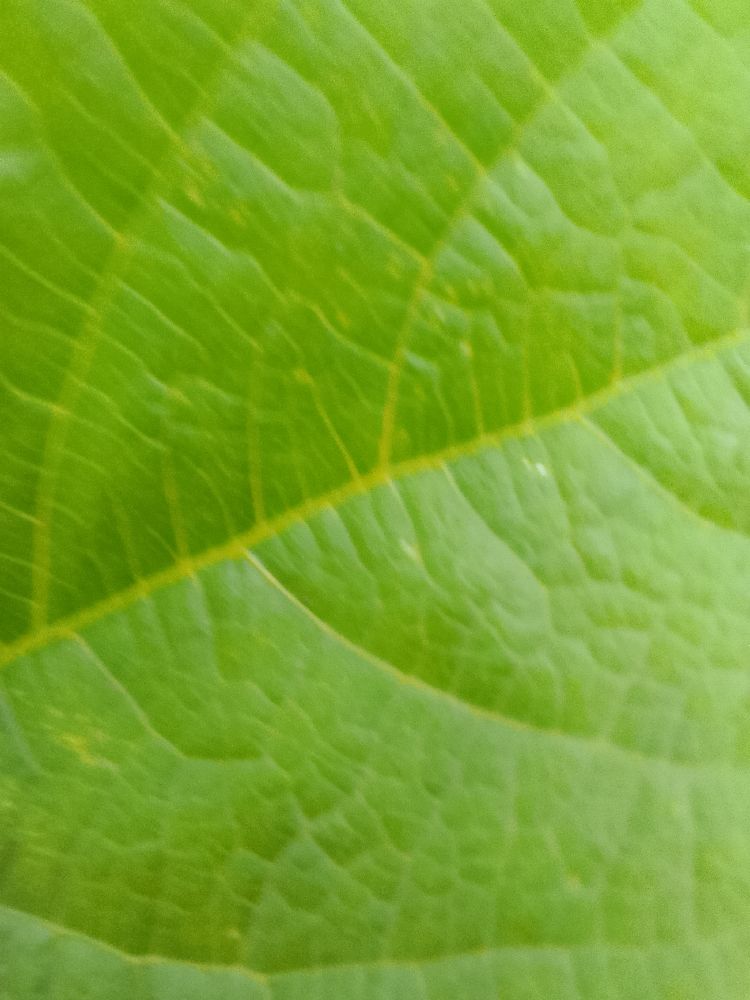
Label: healthy